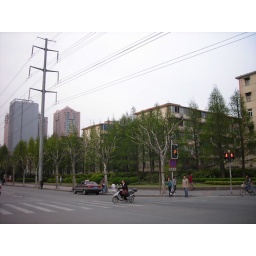
trees turning green for spring on Mao Tai Road in Changning District, Shanghai